Pedro Henriquez de Acevedo, Count of Fuentes

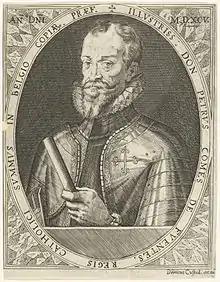
Count Fuentes

Pedro Henriquez d'Azevedo y Alvarez de Toledo, Count of Fuentes de Valdepero (1525 – 22 July 1610) was a Spanish general and statesman.